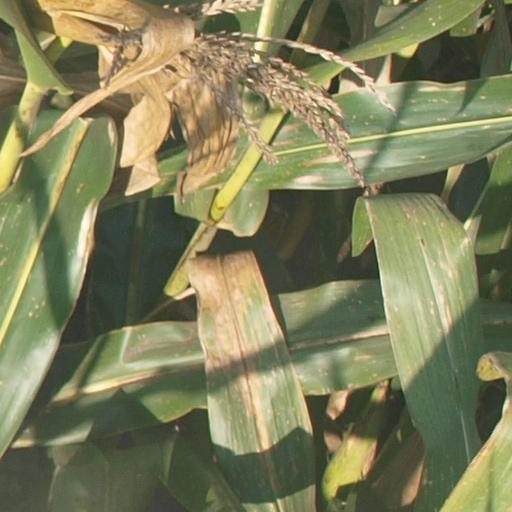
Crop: maize; corn